Viðareiði

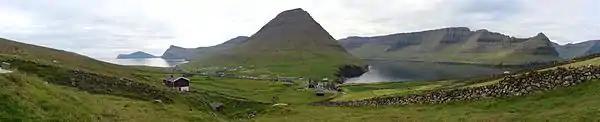
Panorama of Viðareiði.

To the north, Mount Villingdalsfjall rises over from the water. It is the highest mountain in the North Islands and the third-largest in the entire Faroese archipelago. The north coast is marked by Cape Enniberg, the second-highest sea cliff in Europe at and the highest promontory in the world. Looking to the west from Viðareiði, one has a view of the mighty northern peaks on Borðoy and Kunoy. Turning around, one can see through the crag and tails of the isthmus to the eastern Island of Fugloy. Finally, to the south of the town, the high cone-shaped mountain of Malinsfjall can be seen during good weather. Viðareiði is a departure point for a vast area of hiking. In the community, there is not only a small grocery store, but also the Hotel Norð with its restaurant that serves traditional cuisine.